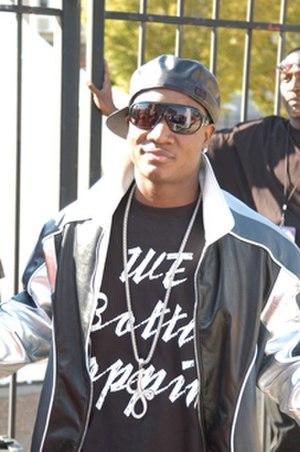
Yung Joc, de son vrai nom Jasiel Robinson, né le 2 avril 1983 à Memphis, dans le Tennessee, est un rappeur américain. Il lance sa carrière musicale avec la création de son propre label, Swagg Team. Joc signe ensuite au label Bad Boy South de Sean Combs, et publie son premier album, New Joc City la même année.